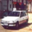
Label: automobile